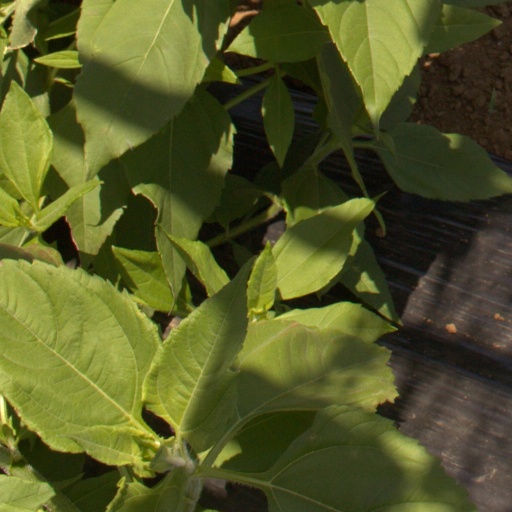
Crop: Jerusalem artichoke